Erich Loewenhardt

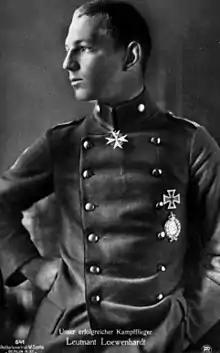
"Oberleutnant" Erich Loewenhardt wearing his Pour le Mérite, Iron Cross First Class, and Prussian Pilot's Badge.

Erich Loewenhardt (7 April 189710 August 1918) was a German soldier and military aviator who fought in the First World War and became a fighter ace credited with 54 confirmed aerial victories. Originally enlisting in an infantry regiment even though he was only 17, he fought in the Battle of Tannenberg, winning a battlefield commission on 2 October 1914. He would serve in the Carpathians and on the Italian Front before being medically discharged in mid-1915. Following a five month recuperation, Loewenhardt joined the Imperial German Air Service in 1916. After serving as an aerial observer and reconnaissance pilot, he underwent advanced training to become a fighter pilot with "Jagdstaffel 10" in March 1917. Between 24 March 1917 and 10 August 1918, Loewenhardt shot down 45 enemy airplanes, as well as destroying nine observation balloons. Shortly after his final victory, he was killed in a collision with another German pilot.